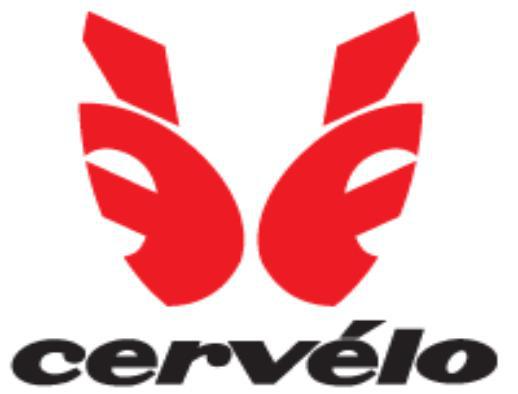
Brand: cervelo
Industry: Transportation